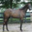
Label: horse